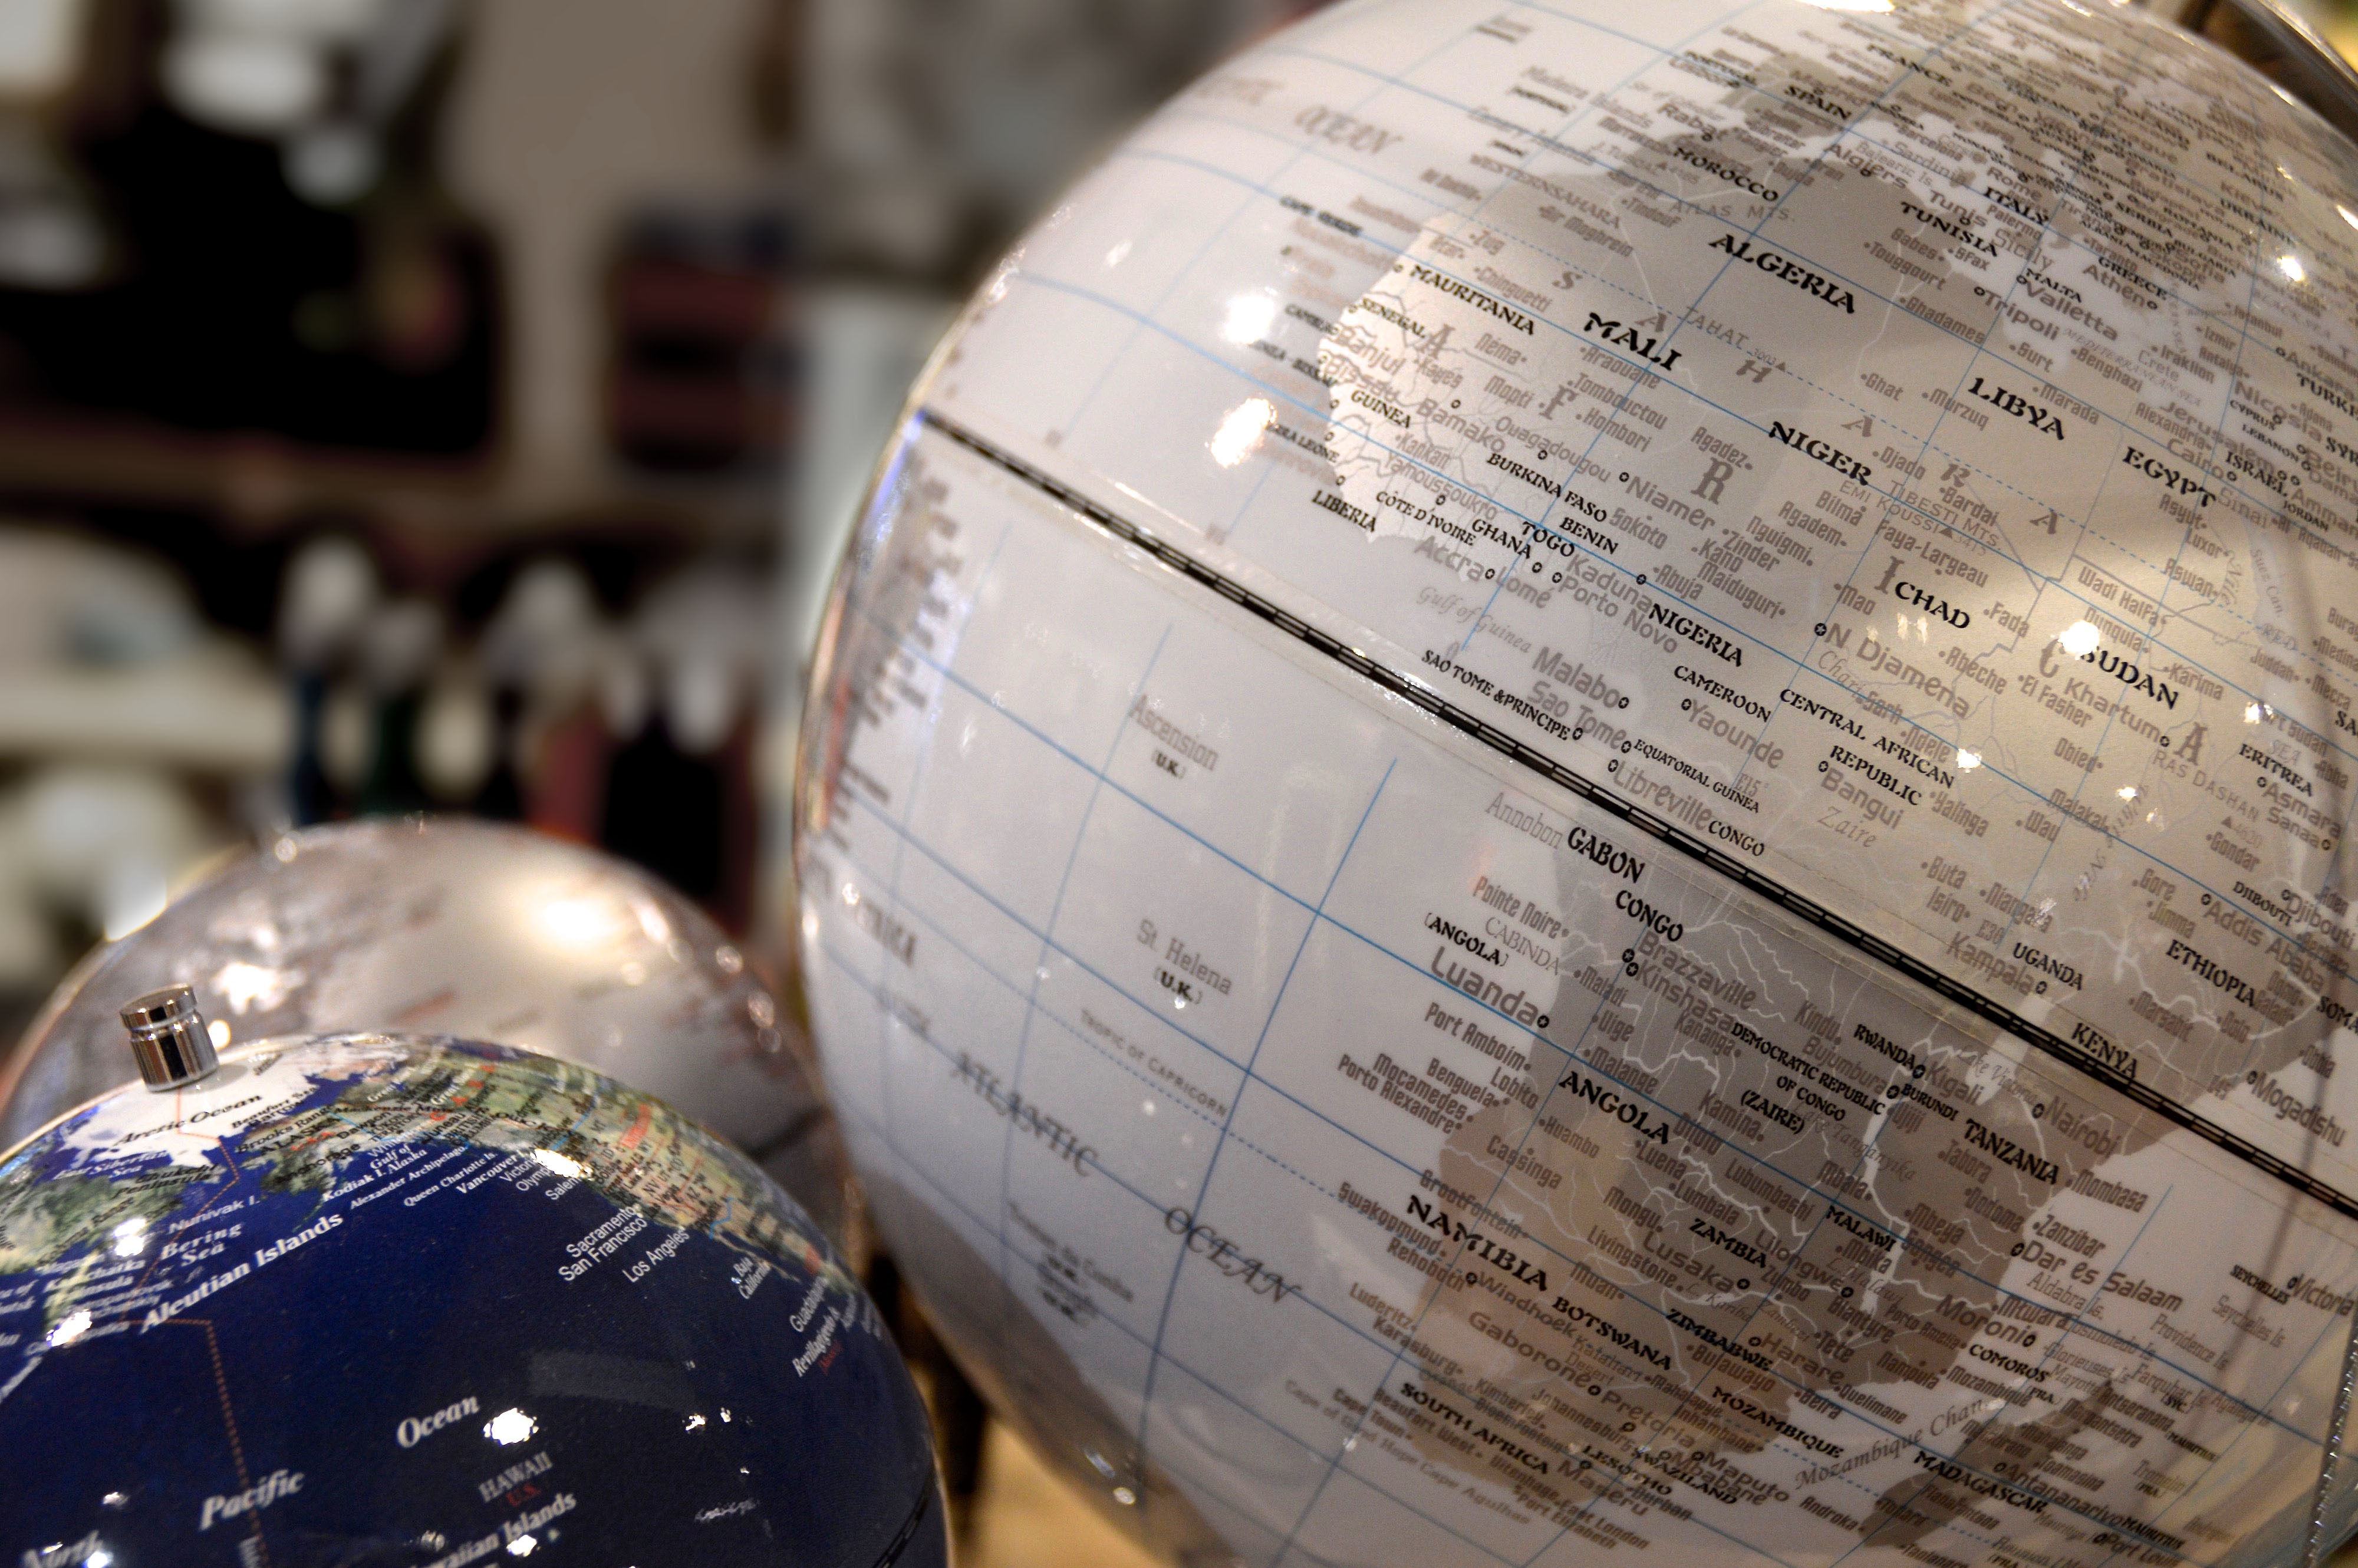
wine, photography, africa, drink, shopping, lighting, drum, map, globe, world, close up, gifts, earth, ball, stationery, shape, global, worlds, fisheye lens, man made object